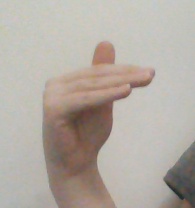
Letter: khaa